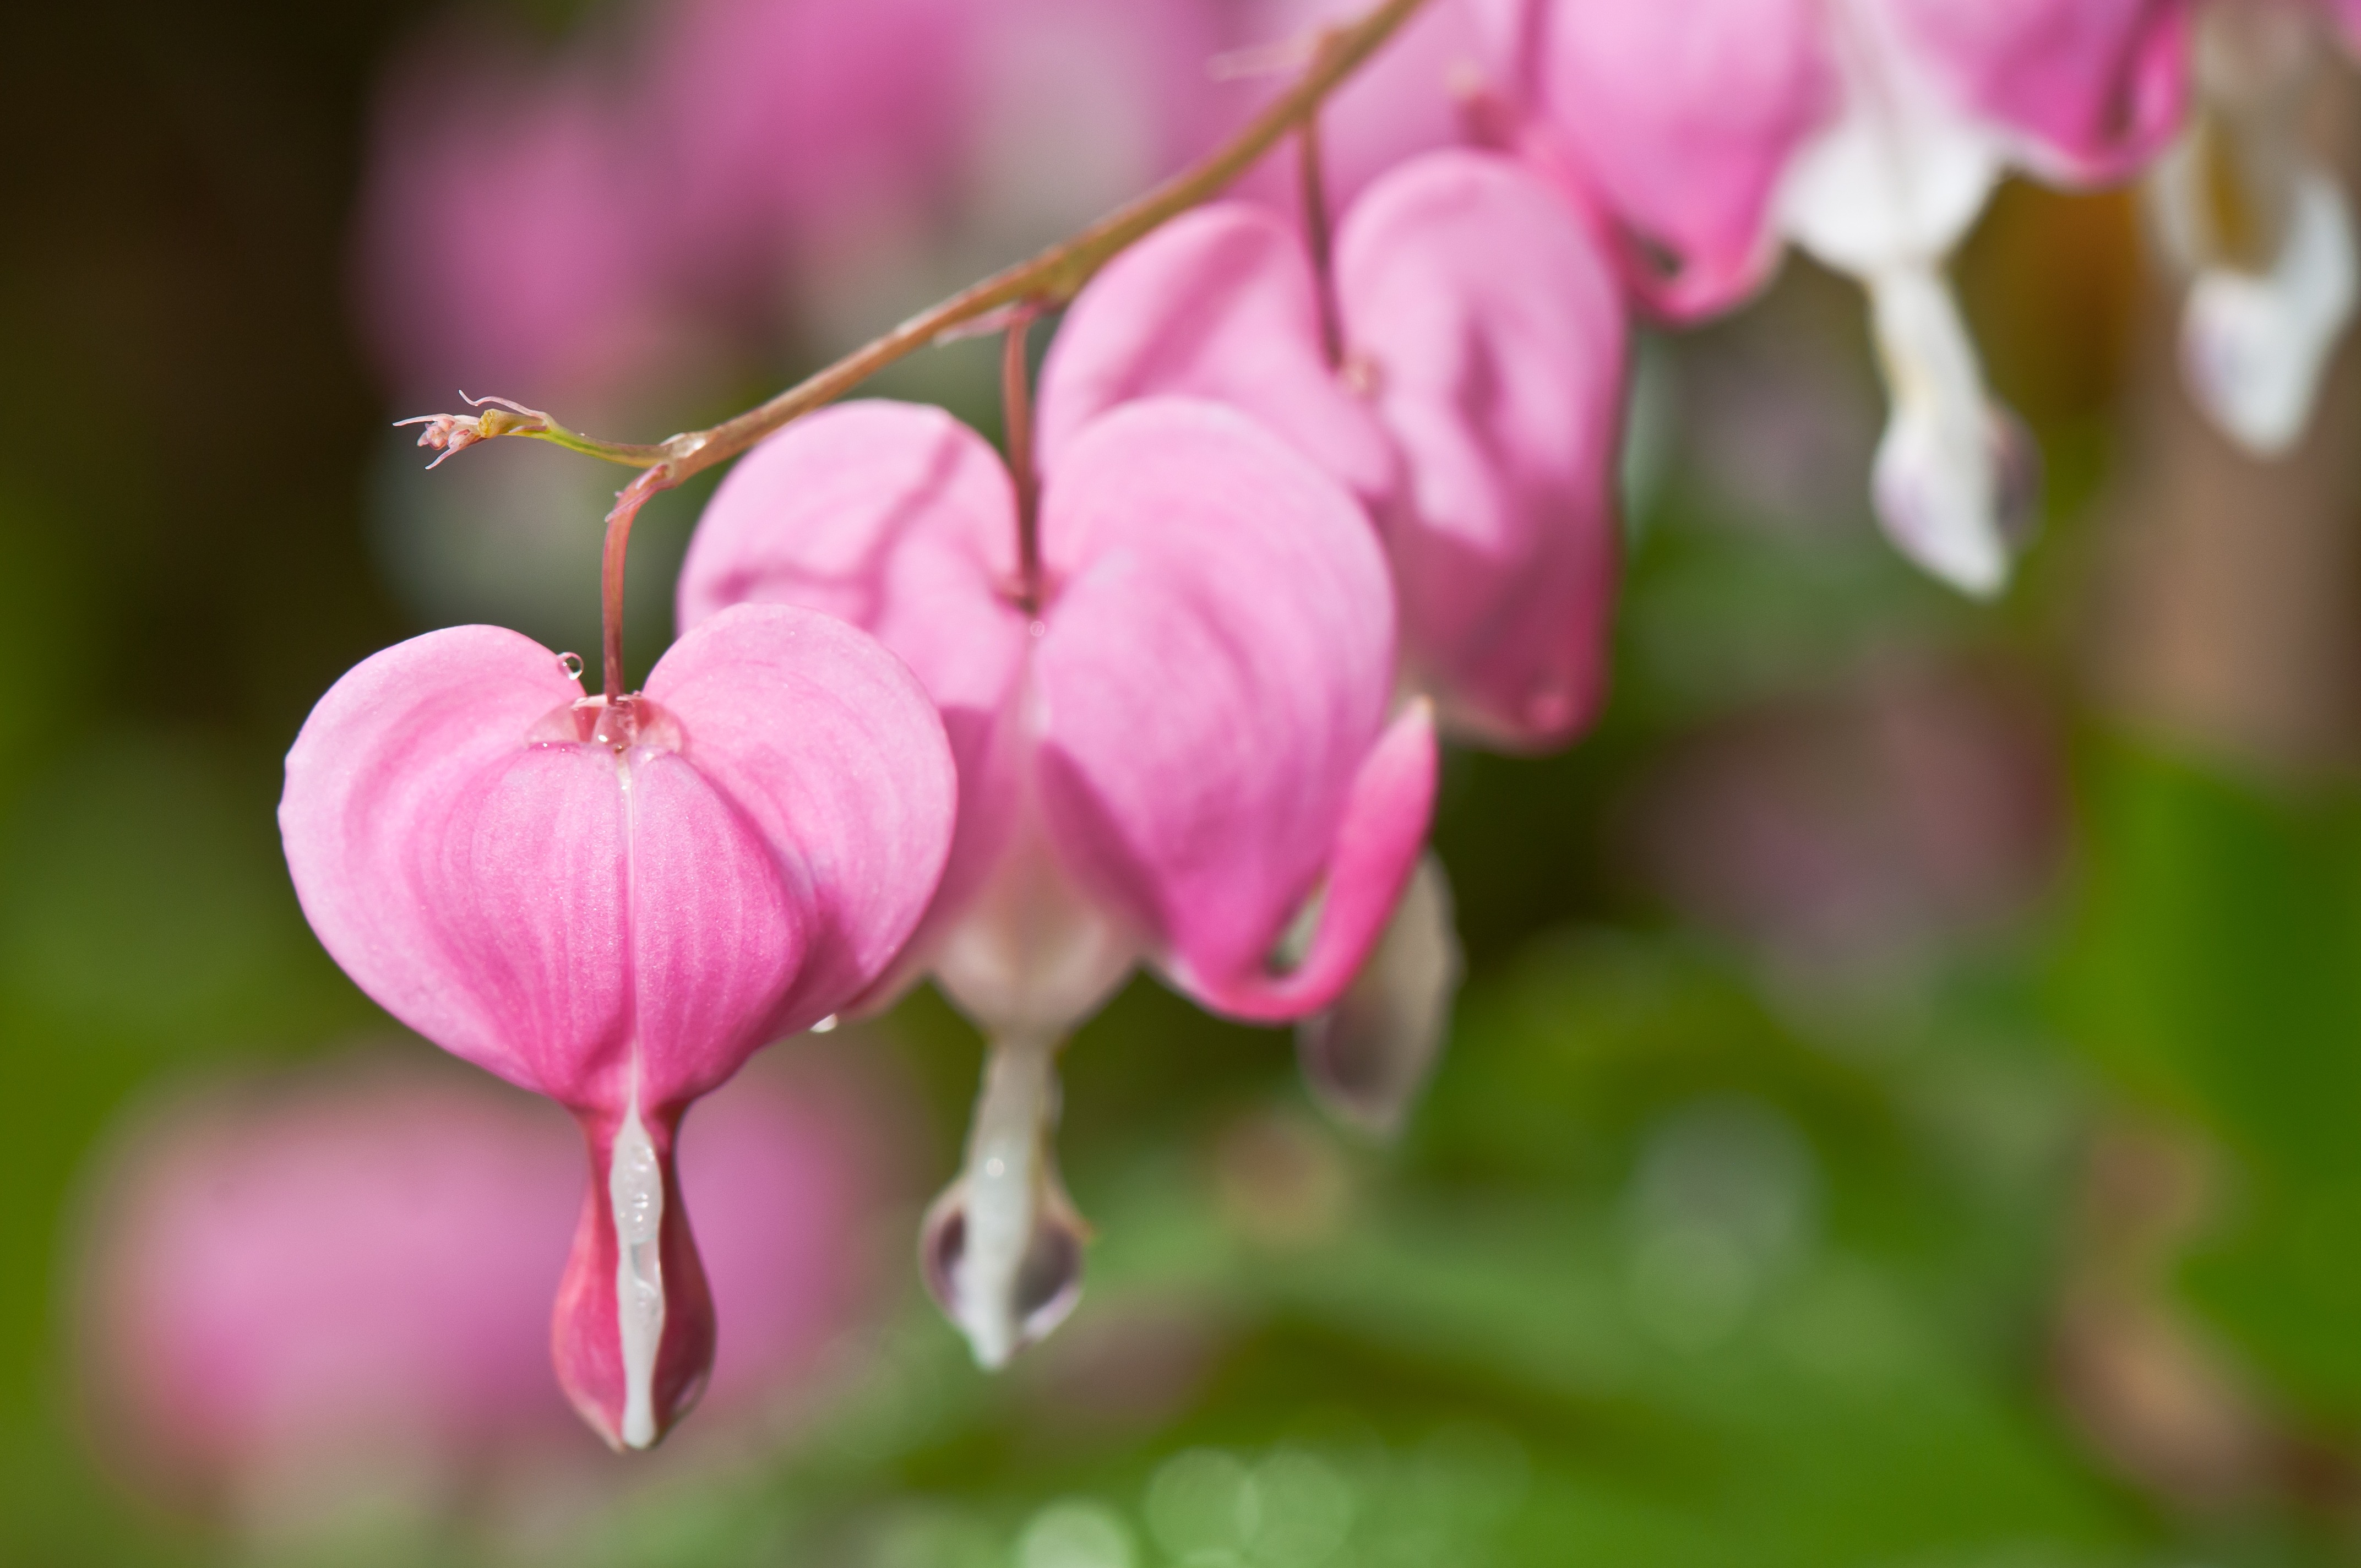
blossom, plant, leaf, flower, petal, bloom, love, heart, gift, spring, symbol, macro, botany, garden, pink, close, flora, wildflower, close up, heart shape, shrub, time of year, macro photography, ornamental plant, valentine's day, i love you, flowering plant, mother's day, women's day, bleeding heart, flaming heart, marie heart, lamprocapnos spectabilis, heart flower, plant stem, land plant, erzerlstock